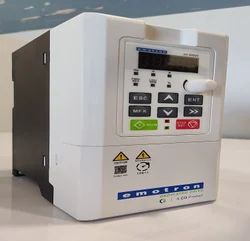
Label: VSRE48006_Emotron_Solar_Pump_Controller_VFD